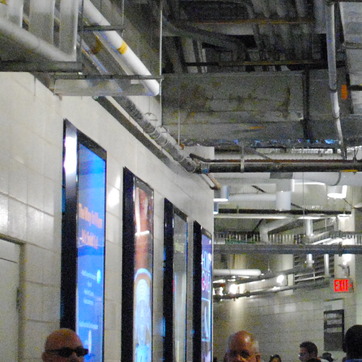
Material: tile